German invasion of Belgium (1940)

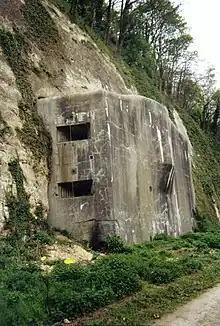
Eben-Emael: the Belgians hoped to severely delay the Germans using such fortifications

(a) A delaying position along the Albert Canal from Antwerp to Liège and the Meuse from Liège to Namur, which was to be held long enough to allow French and British troops to occupy the line Antwerp–Namur–Givet. It was anticipated that the forces of the guarantor Powers would be in action on the third day of an invasion.